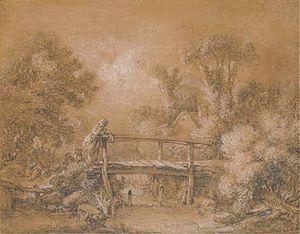
Papier brun, craie noire et blanche 27.4 cm x 34.9 cm Vers 1760 Collection privée
François Boucher, né le 29 septembre 1703 à Paris où il est mort le 30 mai 1770, est un peintre français, représentatif du style rococo.